Petra Zrimšek

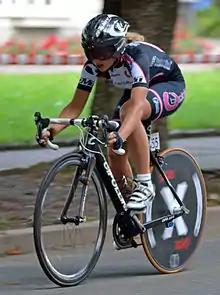
Zrimšek in 2012

Petra Zrimšek (born 19 May 1988) is a road cyclist from Slovenia. She participated at the 2012 UCI Road World Championships.